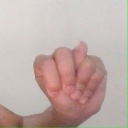
अक्षर: न